Konark Sun Temple

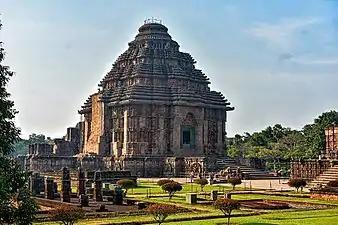
Main structure of the Sun Temple

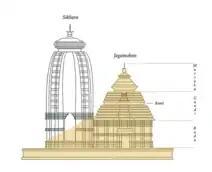

Konark Sun Temple is a Hindu Sun temple at Konark about northeast from Puri city on the coastline in Puri district, Odisha, India. The temple is attributed to king Narasingha Deva I of the Eastern Ganga dynasty about . It is the pinnacle of Hindu Orissan architecture. Dedicated to the Hindu Sun-god Surya, it reflects the pinnacle of kalingan architecture and artistic excellence, what remains of the temple complex has the appearance of a high chariot with immense wheels and horses, all carved from stone. Once over high, much of the temple is now in ruins, in particular the large shikara tower over the sanctuary; at one time this rose much higher than the mandapa that remains. The structures and elements that have survived are famed for their intricate artwork, iconography, and themes, including erotic kama and mithuna scenes. Also called the "Surya Devalaya", it is a classic illustration of the Odisha style of Architecture or Kalinga architecture.